Transport in Indonesia

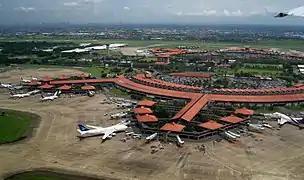
Soekarno–Hatta International Airport, the busiest in Indonesia and Southeast Asia

Perum DAMRI in collaboration with the Sidoarjo Regency Government inaugurated the Trans Sidoarjo service (as part of the development of the Trans Gerbang Kertasusila agglomeration transportation) with a total of thirty large buses with a high deck design ("highdeck") assisted by the Ministry of Transportation of the Republic of Indonesia (Kemenhub RI) on September 21, 2015. Trans Sidoarjo is a transportation system based on "bus rapid transit" (BRT) using fast, cheap and air-conditioned (AC) buses in the area around Sidoarjo. The Trans Sidoarjo route connects Purabaya Terminal with Porong Terminal via Toll Road, Terminal Larangan and Tanggulangin. Low passenger occupancy has caused Perum DAMRI to suffer losses, so it has gradually reduced the number of operating buses to ten units. Since the PPKM due to the Covid-19 pandemic, Trans Sidoarjo has stopped operating. In 2020, all Trans Sidoarjo bus units were converted to regular city bus routes PAC4 and PAC8.